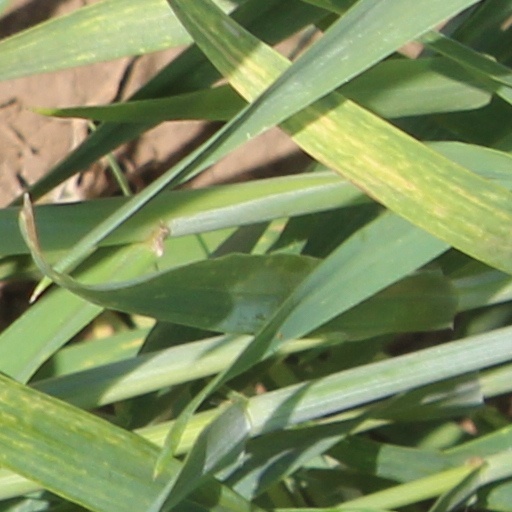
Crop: wheat